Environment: lab
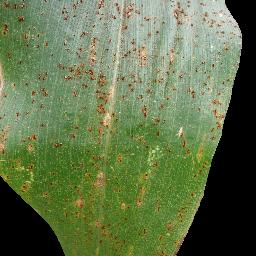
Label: common_rust